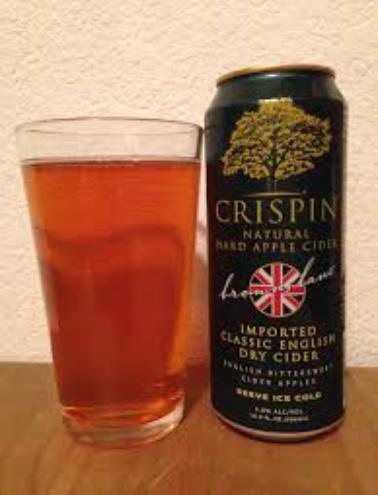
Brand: Glider Cider
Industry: Food